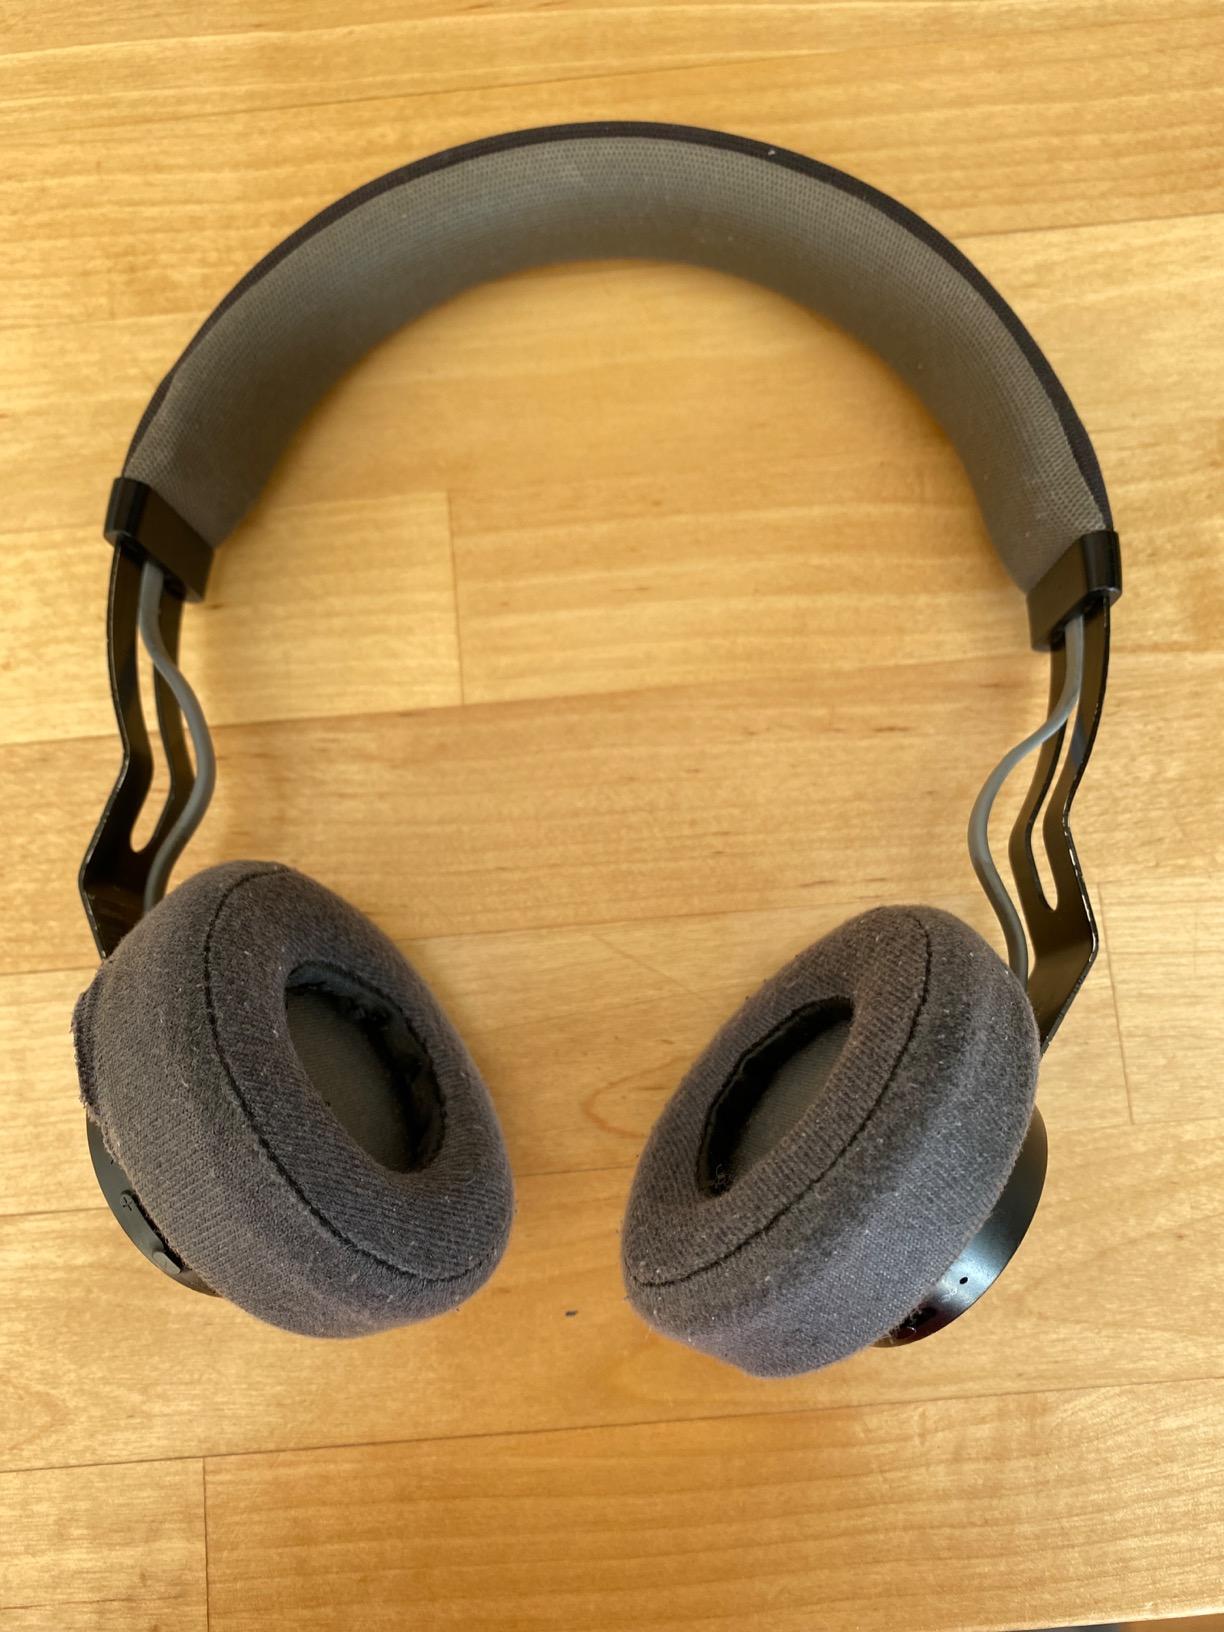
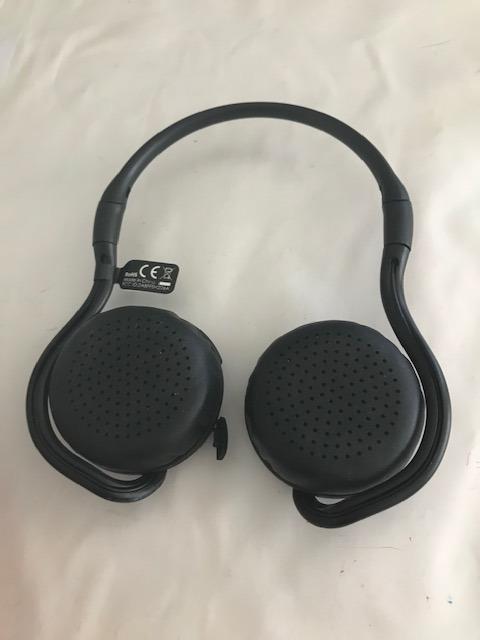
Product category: headphones
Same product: no